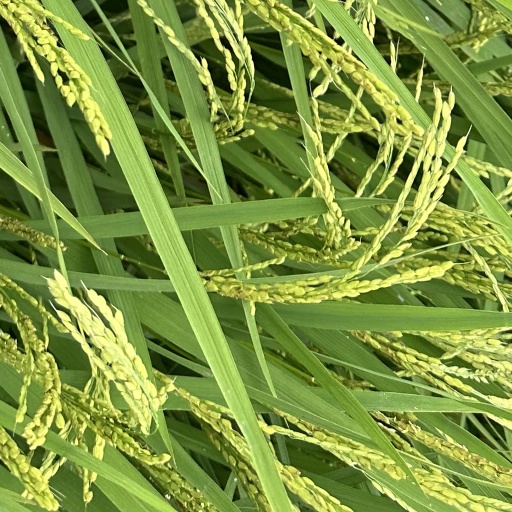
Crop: rice